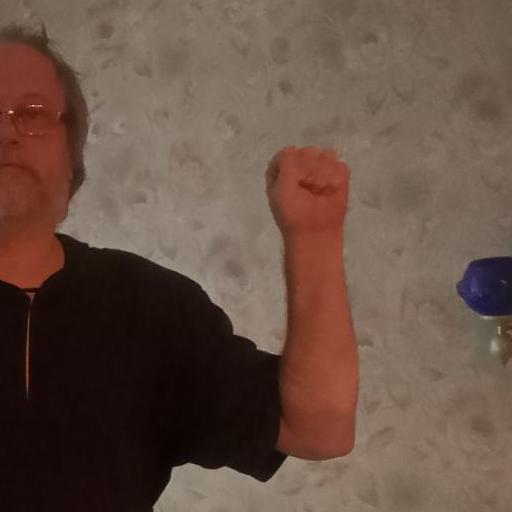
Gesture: fist